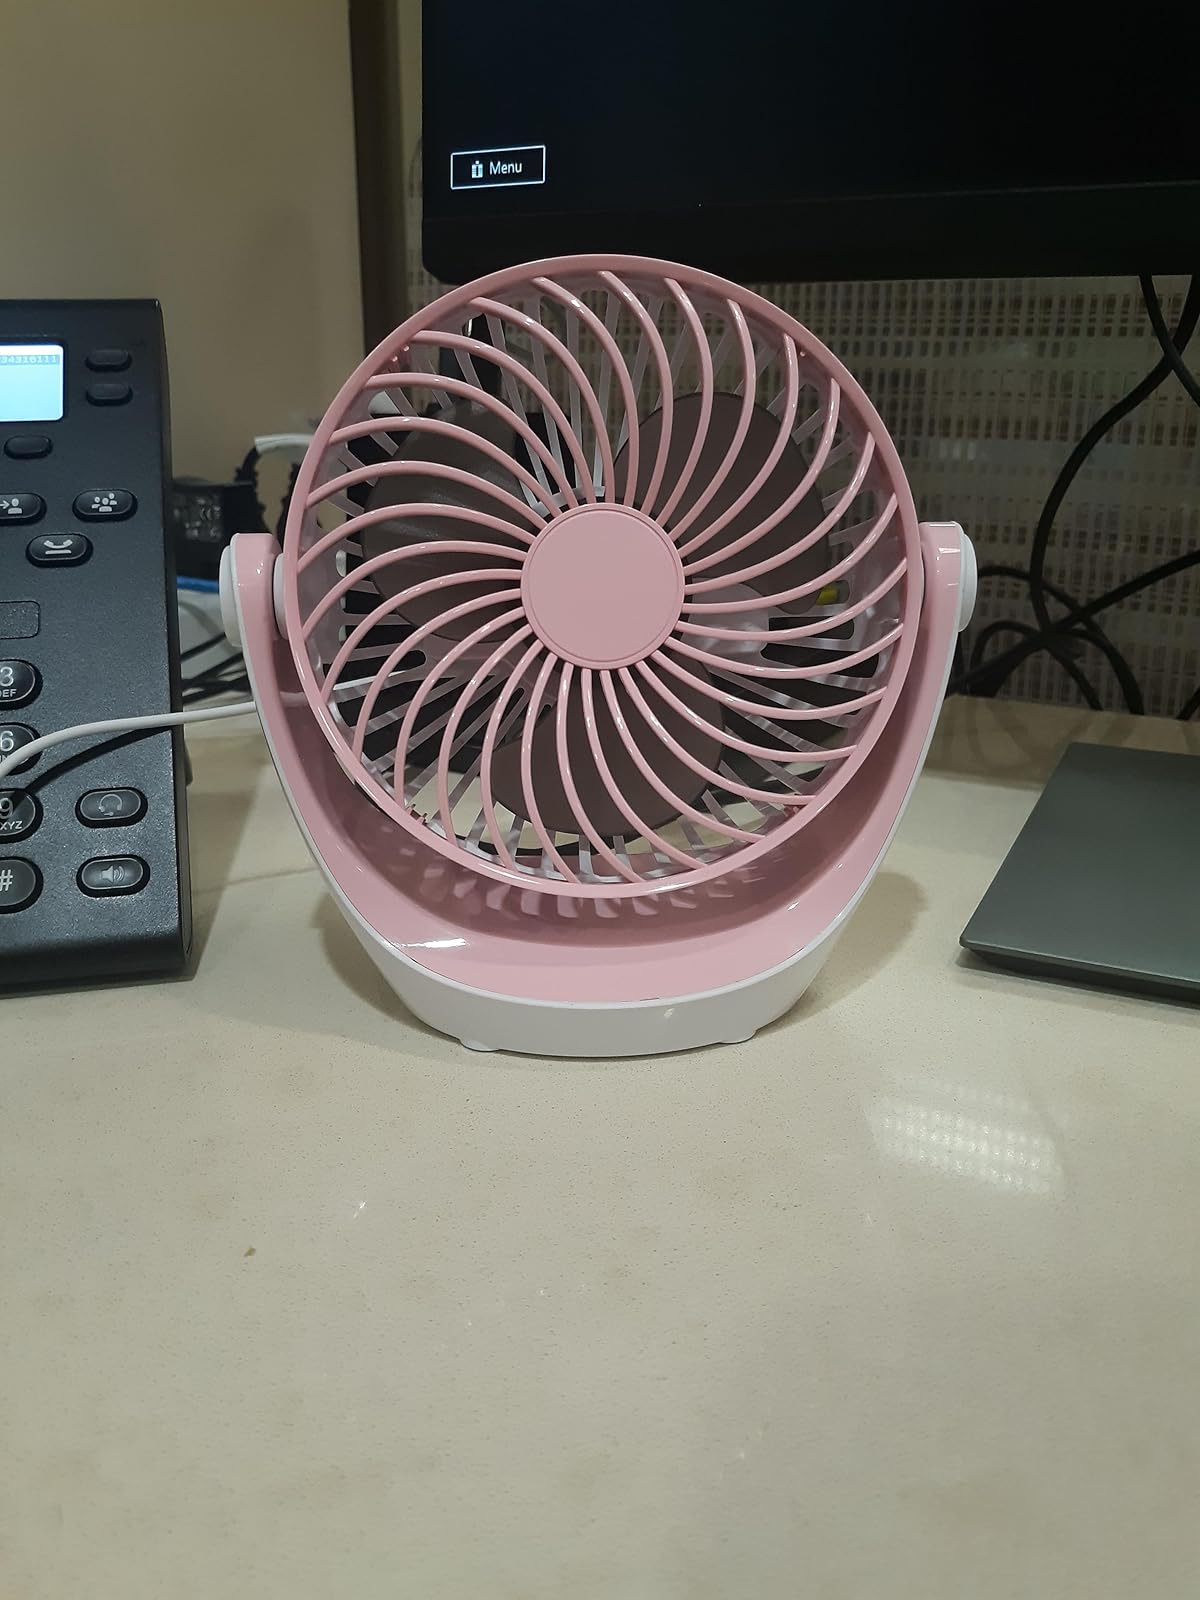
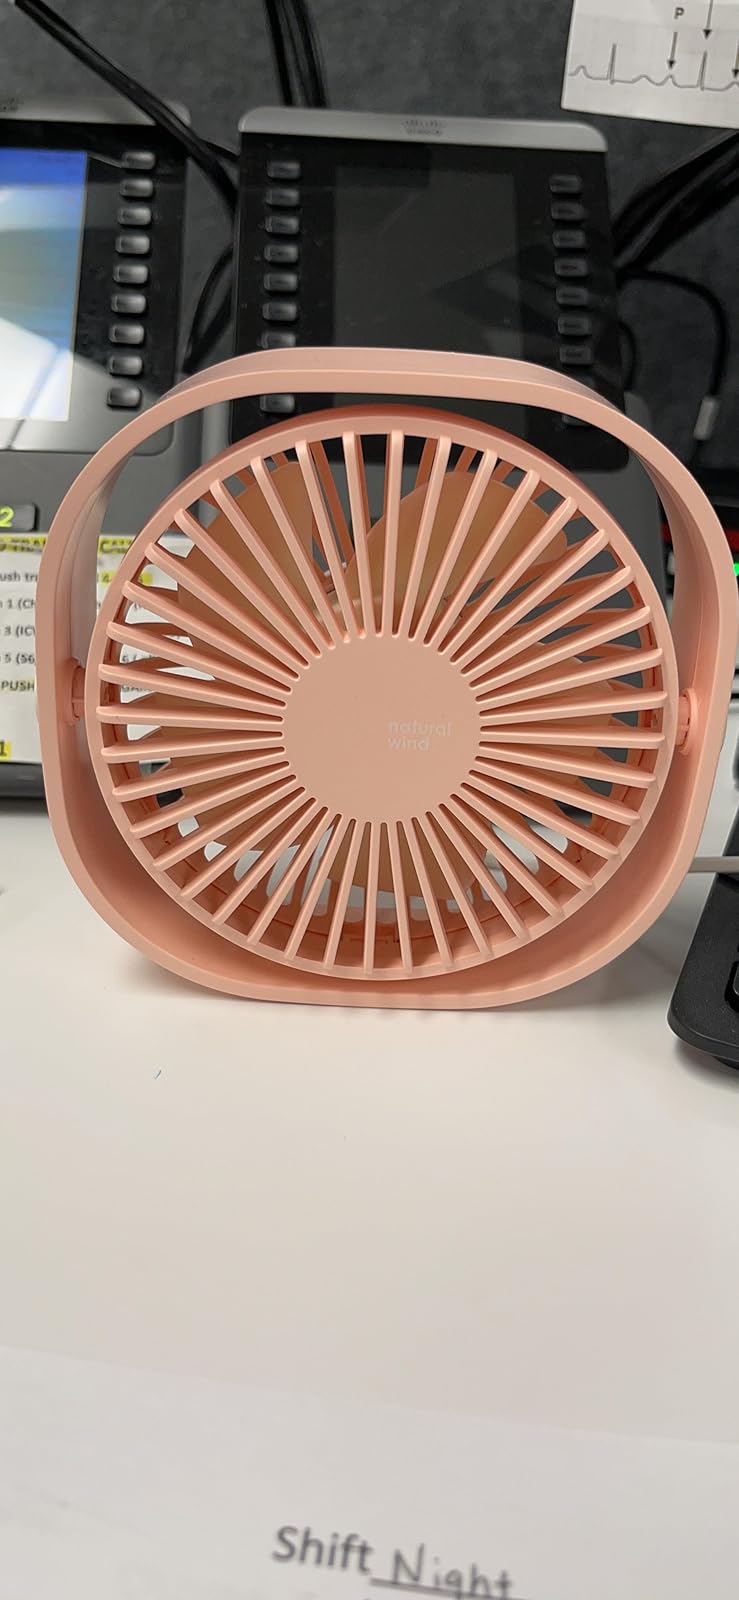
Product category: fan
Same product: no